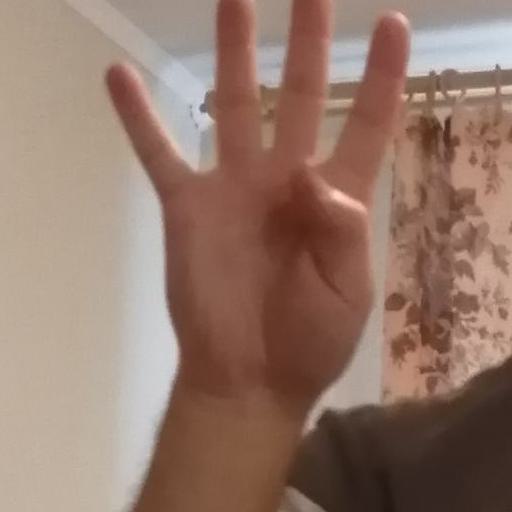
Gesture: four